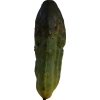
Label: cucumber